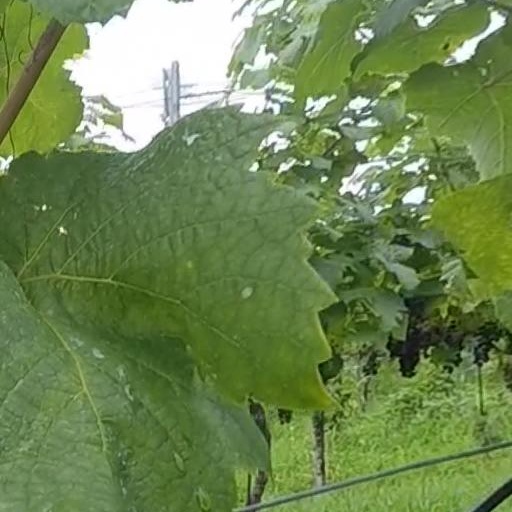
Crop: grape